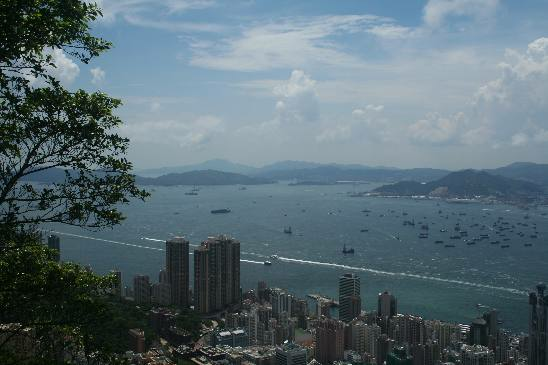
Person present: No